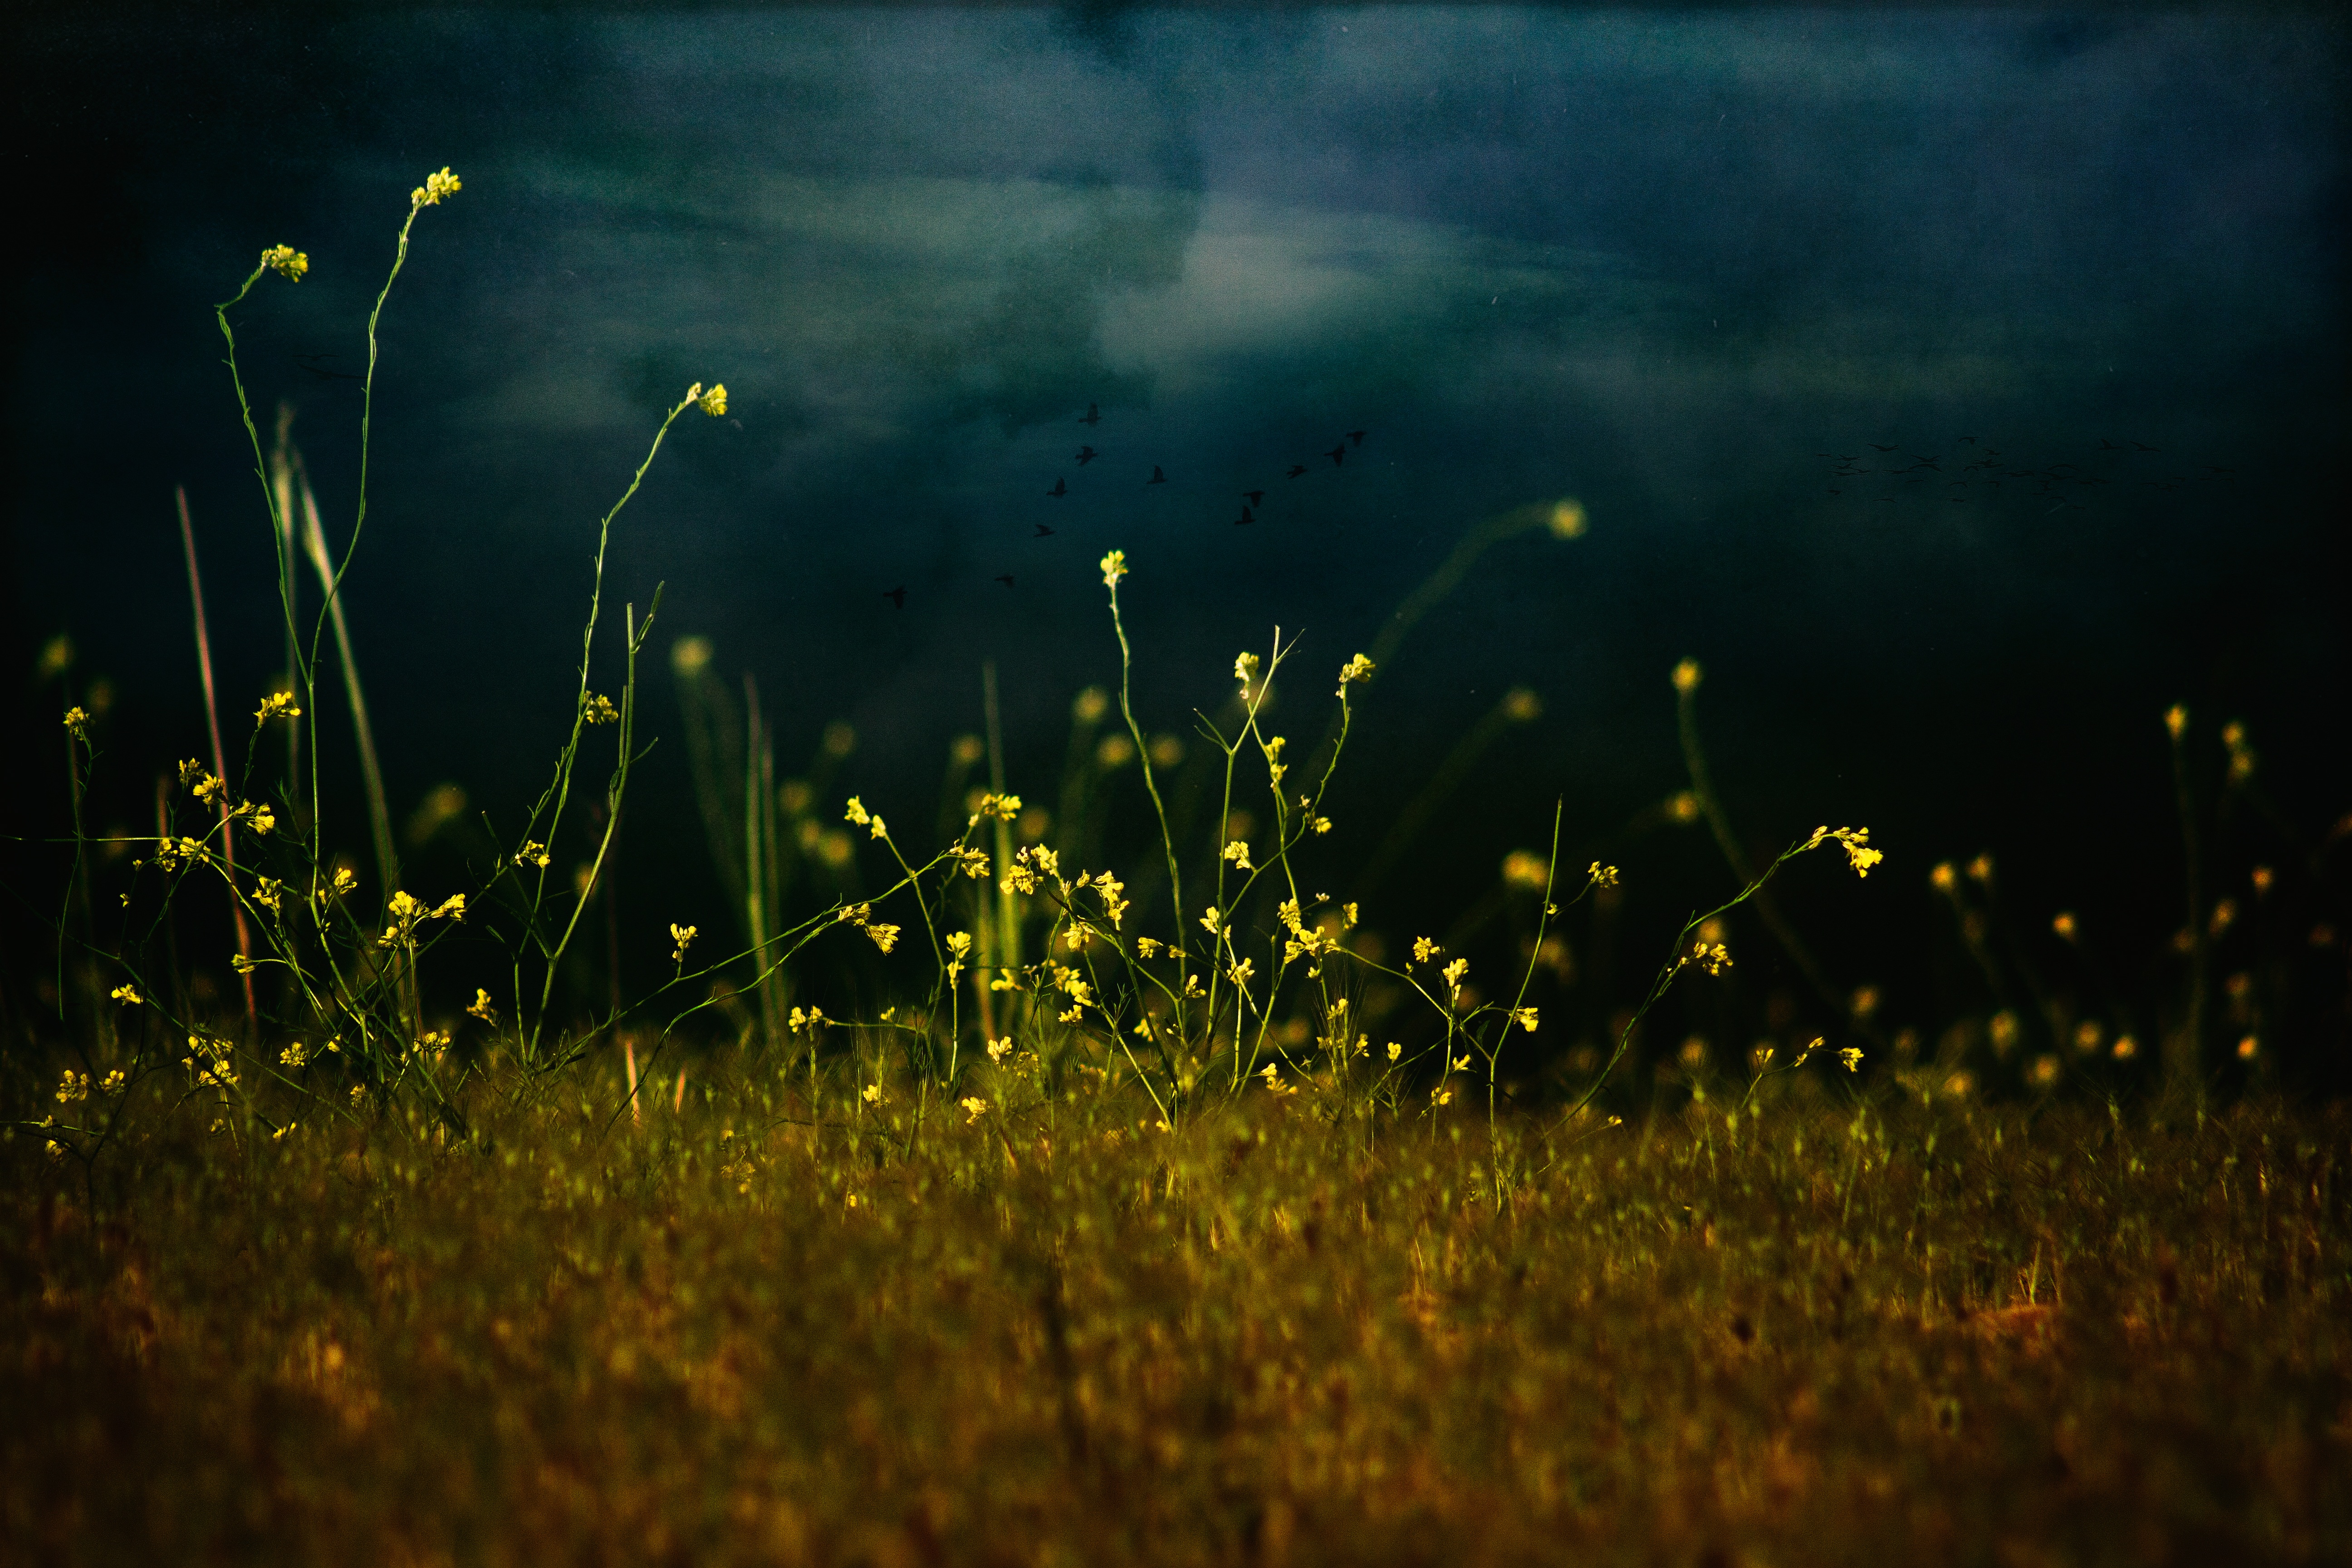
landscape, nature, grass, blossom, light, plant, white, field, night, meadow, sunlight, morning, leaf, flower, petal, bloom, summer, environment, evening, tulip, bouquet, decoration, spring, green, reflection, color, insect, natural, fresh, darkness, blooming, blue, colorful, yellow, garden, pink, flora, season, bright, easter, spring flower, macro photography, computer wallpaper